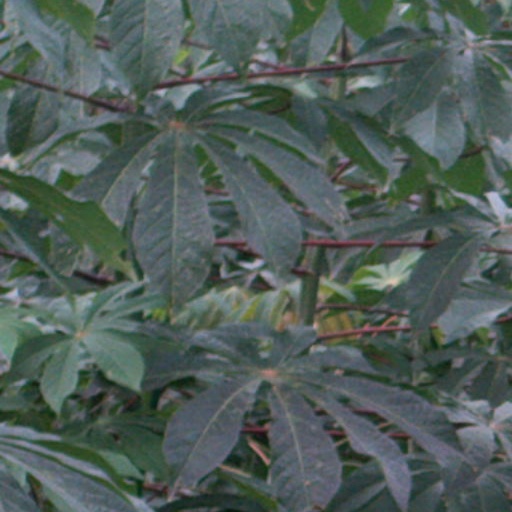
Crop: cassava